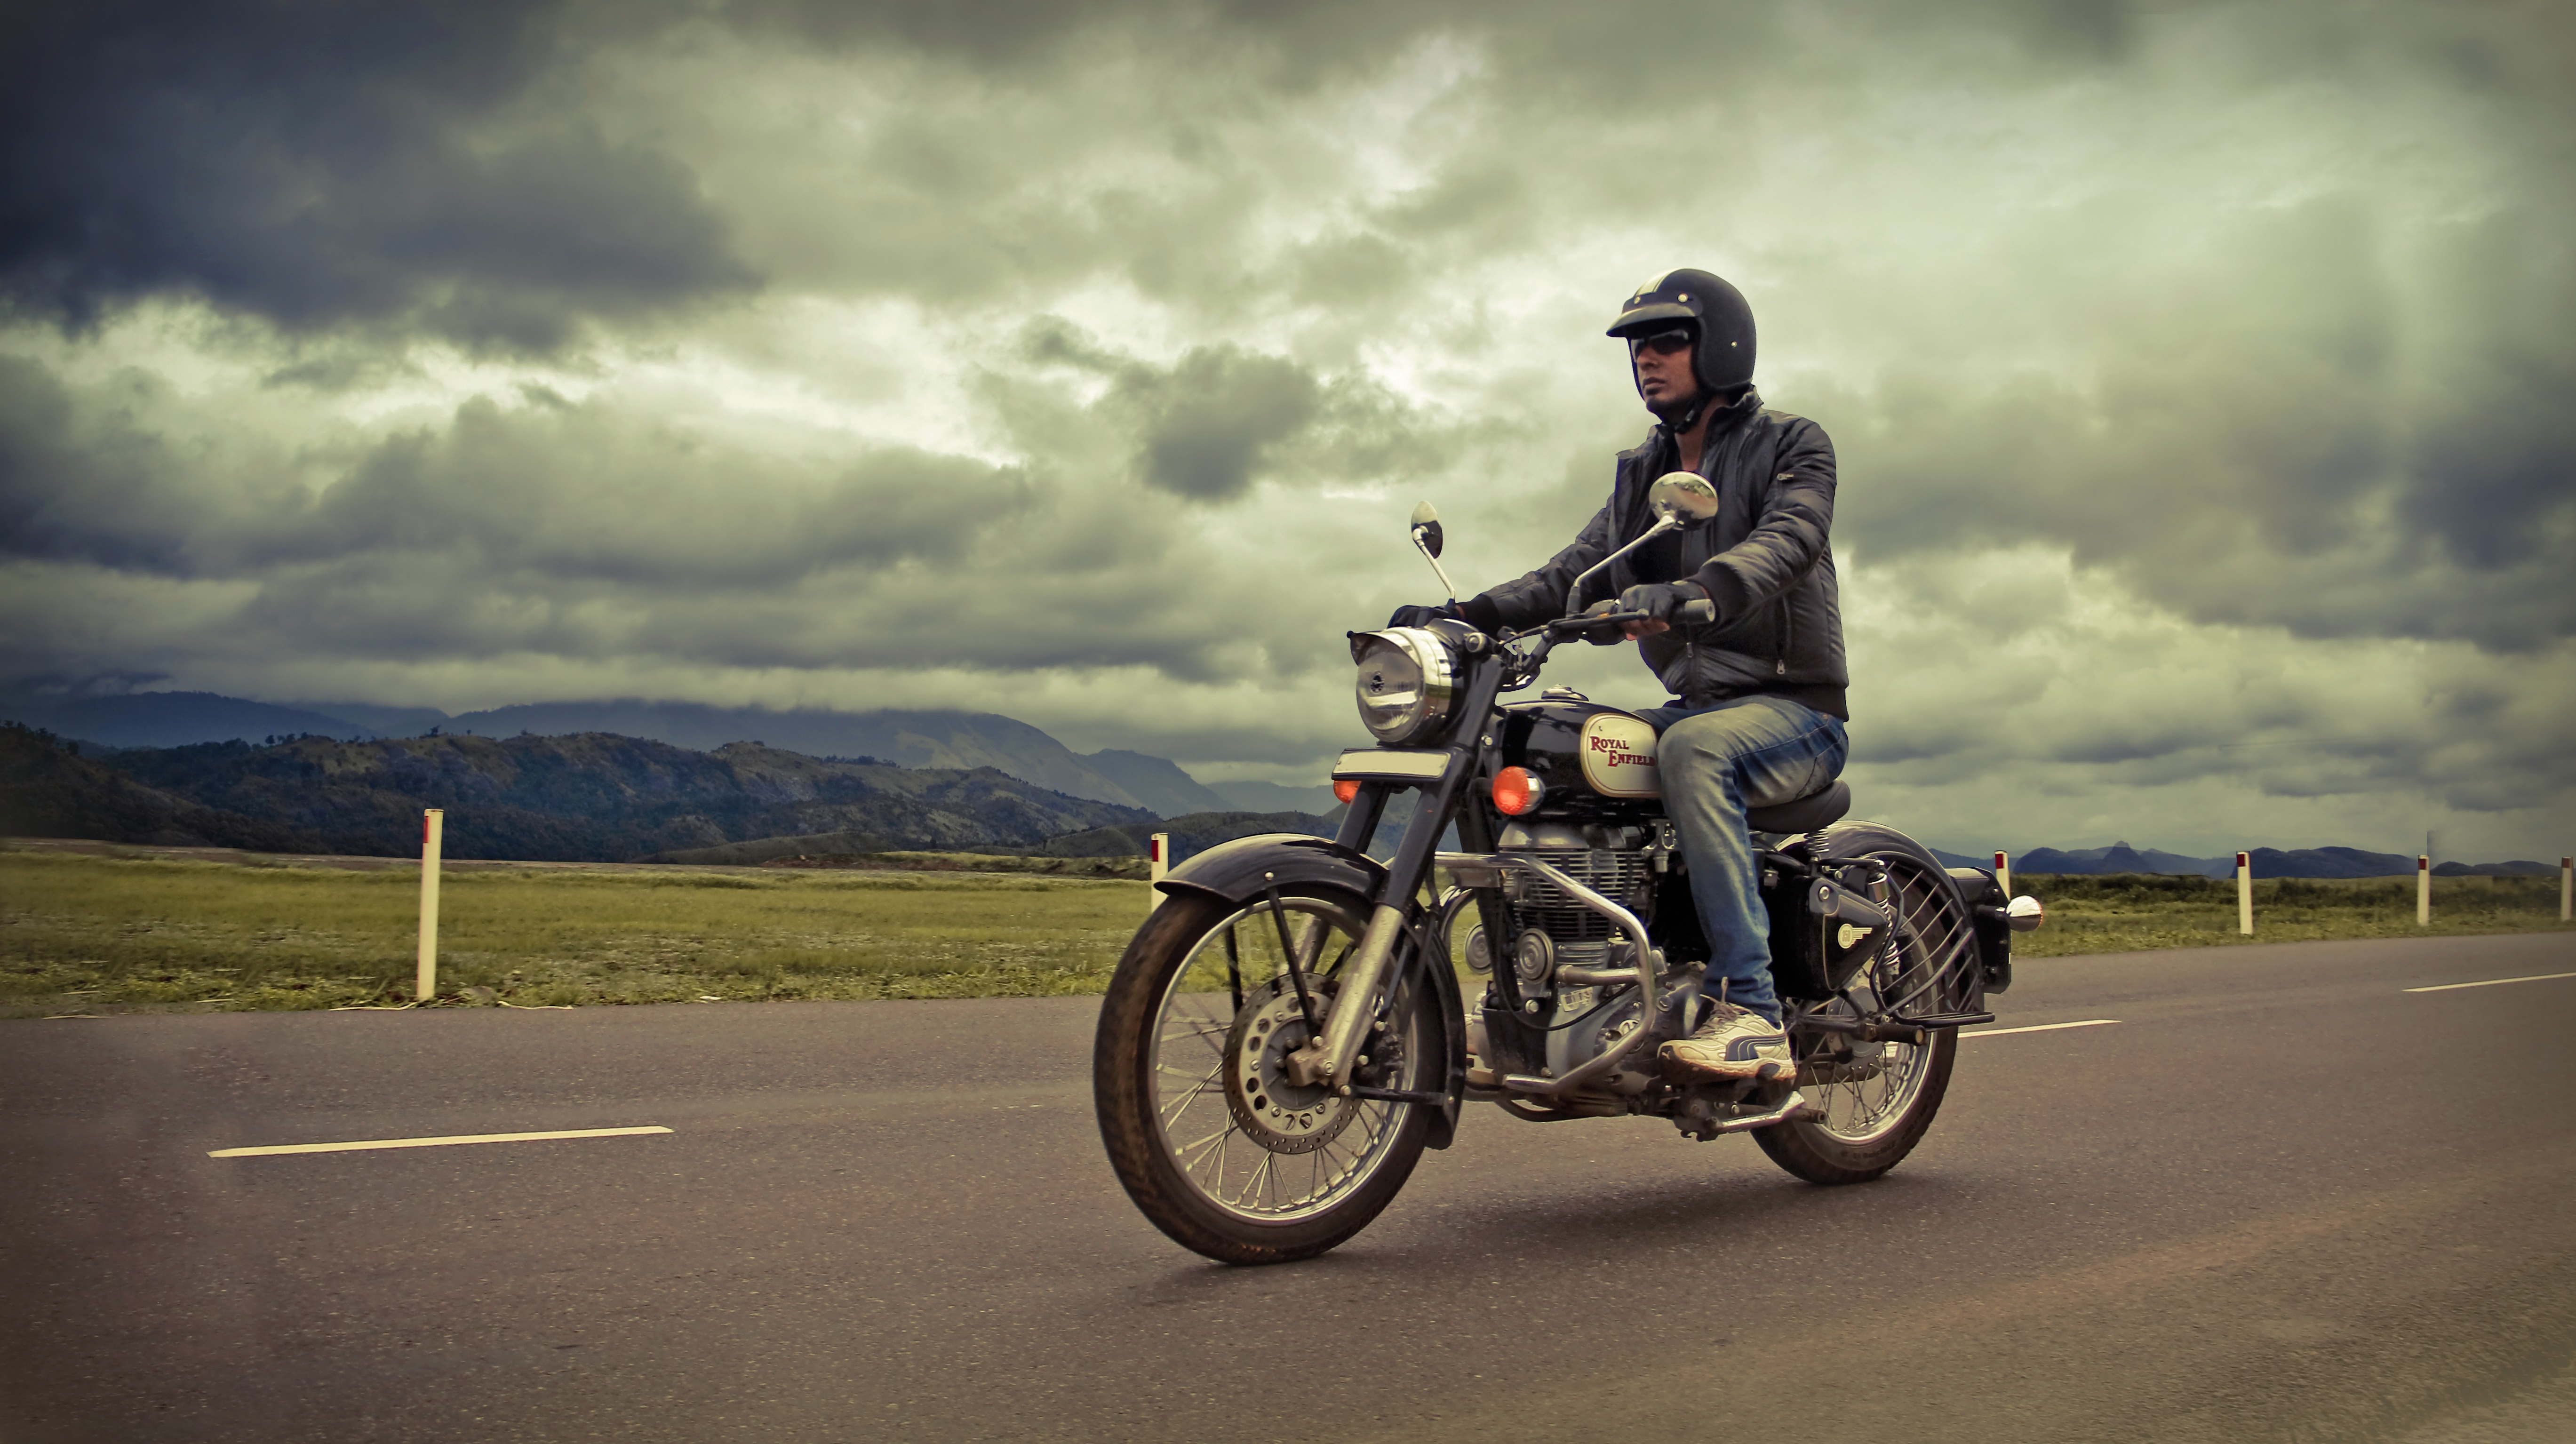
road, car, bicycle, rider, vehicle, motorcycle, trip, wanderlust, classic, motorcycling, bike rider, royal enfield, land vehicle